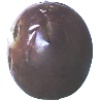
Label: Passion Fruit 1